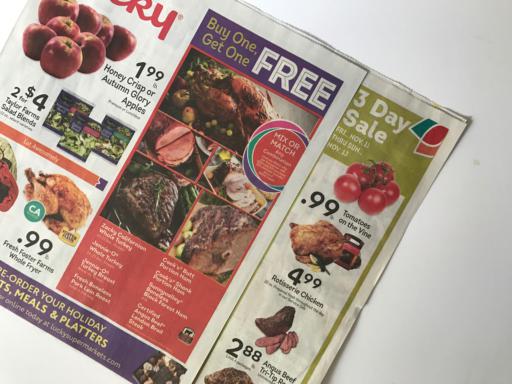
Waste category: paper